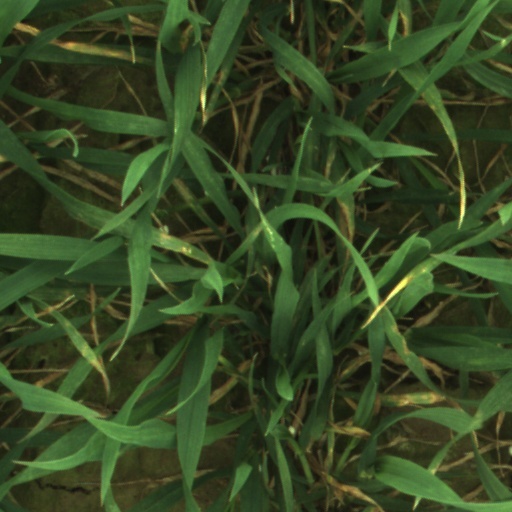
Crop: wheat